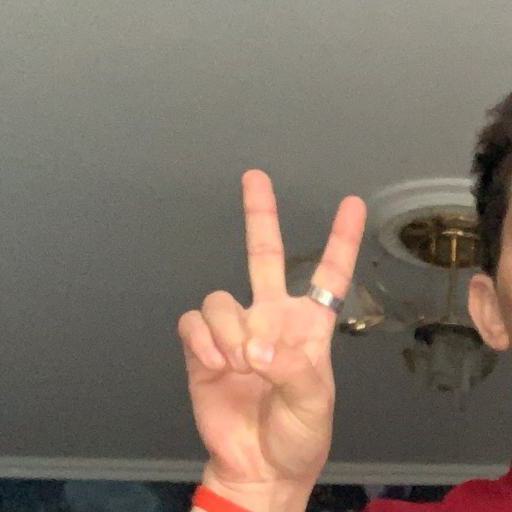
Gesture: peace